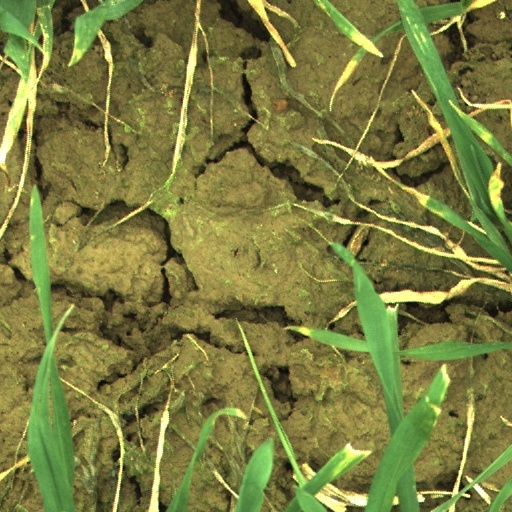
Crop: wheat